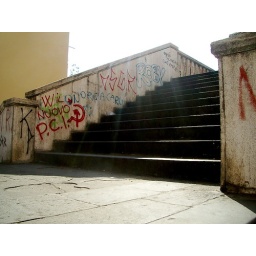
These stairs led up to this bridge that took you over the train tracks to Pisa station. Pisa